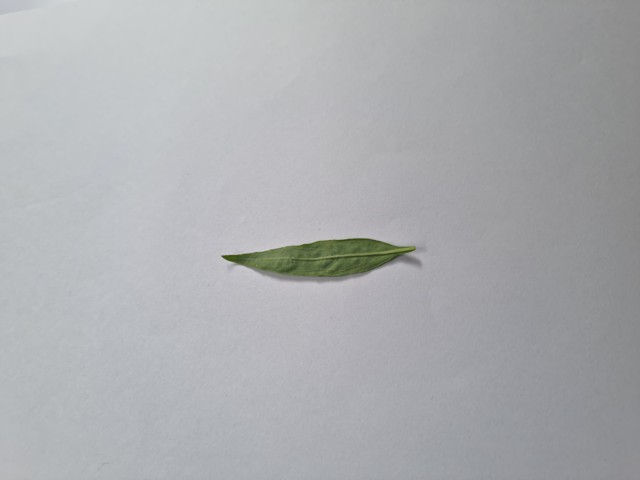
Plant: kalomegh